Saint Petersburg State University

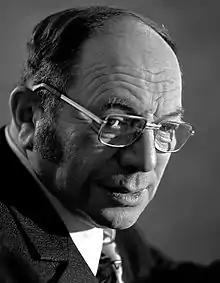
Leonid Kantorovich

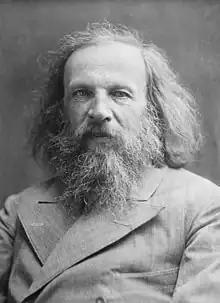
Dmitri Mendeleev

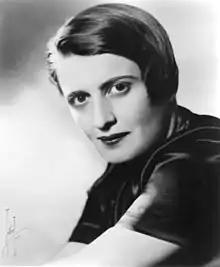
Ayn Rand

Alexander Alekhine, fourth World Chess Champion and Grigory Levenfish, 2x Soviet chess champion, Gennadiy Shatkov, Olympic champion in boxing, and Eduard Vinokurov, Olympic and world champion sabre fencer. Joseph Shor, a student of the School of Mathematics and Mechanics, known as the main protege of Ostap Bender. Igor Artimovich, known for creating Festi. Yakov Rekhter, known for creating BGP. Nikolai Kondratiev, Soviet economist, known for the business cycle theory known as Kondratiev waves.